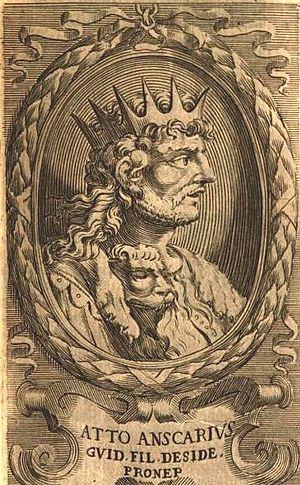
Anschaire Iᵉʳ d'Ivrée, ou Anschier Iᵉʳ, comte d'Oscheret, dans le royaume de Bourgogne, et premier marquis d'Ivrée, en Italie, de 888 à 902. Il est le fondateur de la maison d'Ivrée.